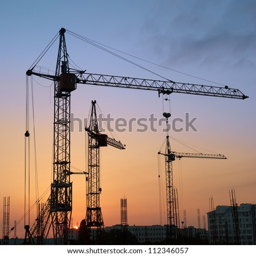
industrial landscape with silhouettes of cranes on the sunset background